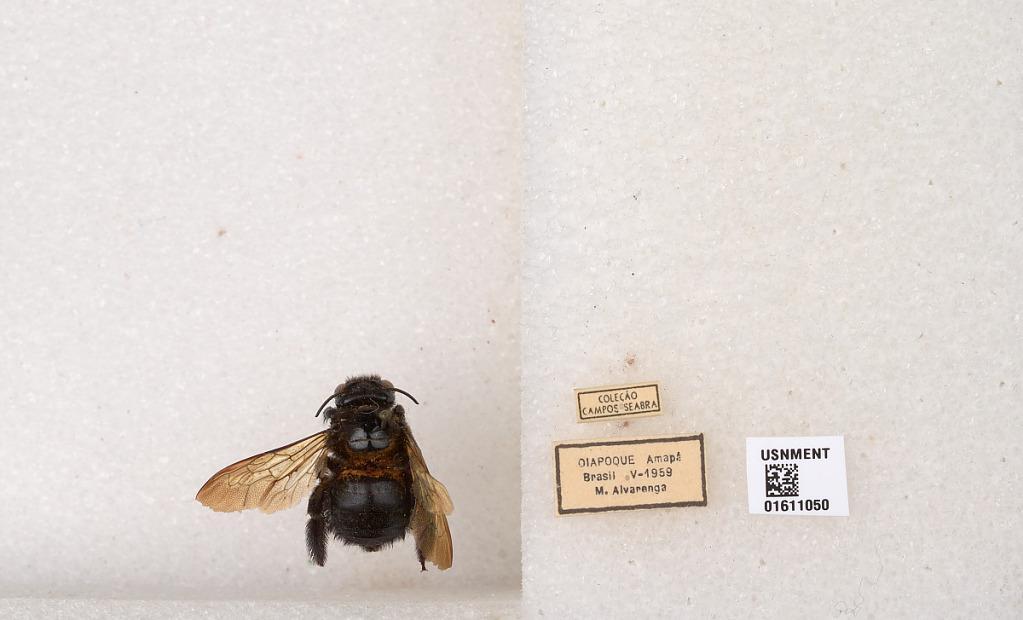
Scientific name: Xylocopa
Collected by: M. Alvarenga
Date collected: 1959-5-1
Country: Brazil
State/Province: Amapa
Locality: Oiapoque